Roslyn Elementary School

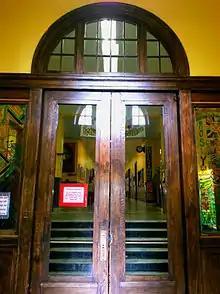
Inside front entrance 2013

Roslyn Elementary School was the fourth public elementary school to open in Westmount following Westmount Academy "(later Argyle School; built in 1895)", King's School "(built in 1986)", and Queen's School "(built in 1900)". The cornerstone of Roslyn Elementary School "(originally named Roslyn Avenue School)" was laid on October 11, 1907.